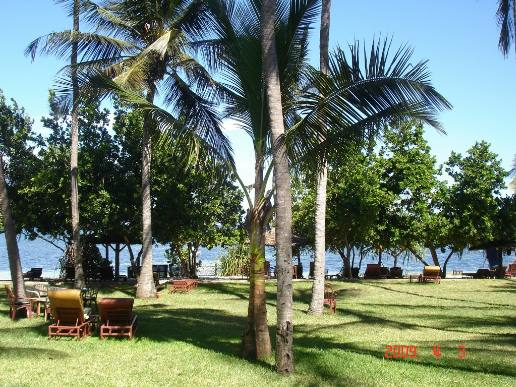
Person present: No